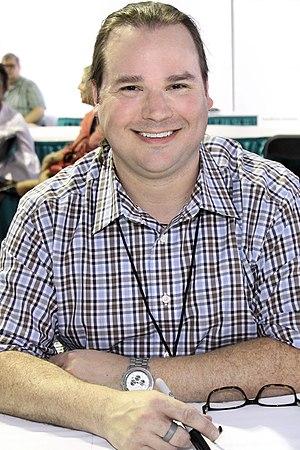
Matthew Holm, né en 1974, est un auteur de bande dessinée américain principalement connu pour son travailleur d'illustrateur pour enfants dans œuvres qu'il réalise avec sa sœur Jennifer L. Holm.